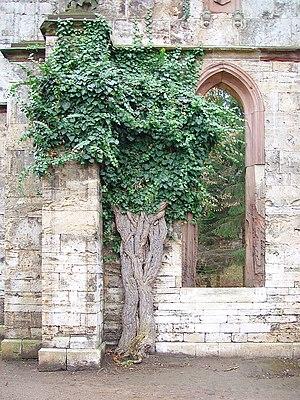
La Staatliches Bauhaus /ˈʃtaːtlɪçəs ˈbaʊˌhaʊs/ est une école d'architecture et d'arts appliqués, fondée en 1919 à Weimar par Walter Gropius. Par extension, Bauhaus désigne un courant artistique concernant, notamment, l'architecture et le design, la modernité mais également la photographie, le costume et la danse. Ce mouvement posera les bases de la réflexion sur l'architecture moderne, et notamment du style international. L'école a eu trois directeurs : Walter Gropius, Hannes Meyer et Ludwig Mies van der Rohe.
Le genre Hedera, communément appelé lierre, comprend plusieurs espèces sauvages ou sélectionnées et cultivées comme plantes ornementales d'intérieur ou d'extérieur. La plus commune est le lierre grimpant ou lierre commun, Hedera helix. C'est une liane grimpante phanérophyte — qui peut être rampante et grimpante — de la famille des Araliacées, elle est la liane la plus répandue dans les régions tempérées.